Rue Sainte-Anne

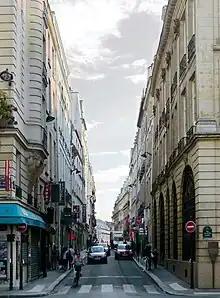
Rue Sainte-Anne as seen from the Rue des Petits-Champs

The Rue Sainte-Anne is a street in the 1st and 2nd arrondissement of Paris.